Carpineti

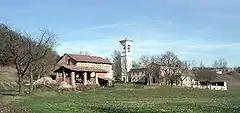
Church of San Donnino.

Carpineti borders the following municipalities: Baiso, Casina, Castelnovo ne' Monti, Toano, Viano, Villa Minozzo.